COVID-19 pandemic in Central Luzon

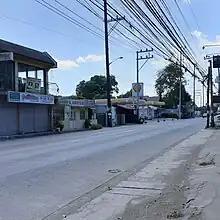
An empty Pulilan Regional Road in Pulilan, Bulacan on March 23, 2020, during the Luzon-wide enhanced community quarantine

The region is under the scope of the enhanced community quarantine in Luzon imposed by the national government on March 16, 2020.